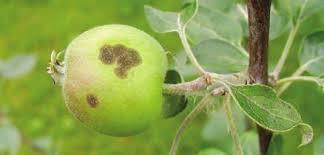
Label: apples